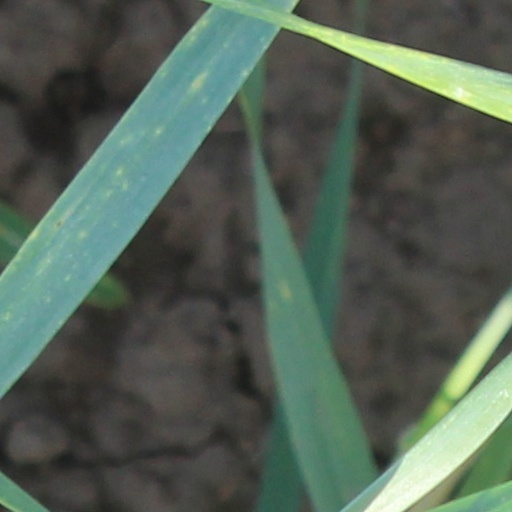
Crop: wheat